Benjamin Tallmadge

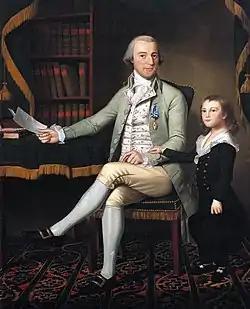
Benjamin Tallmadge with son William 1790

In 1829, Tallmadge was among a group of Federalists who defended Uriah Tracy against accusations by John Quincy Adams and William Plumer. Adams and Plumer had claimed Tracy was a leader of an 1804 effort to lead New England to secede from the United States.